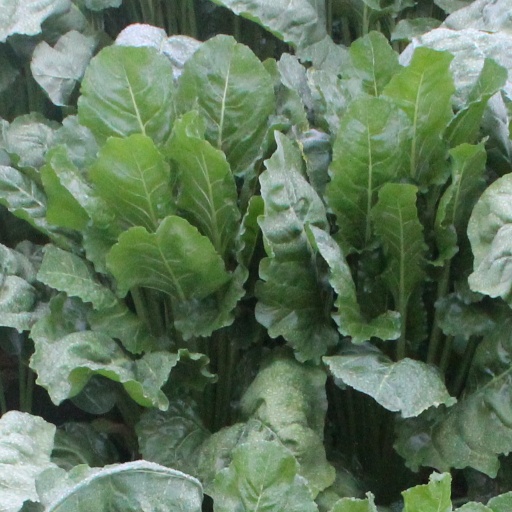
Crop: sugar beet